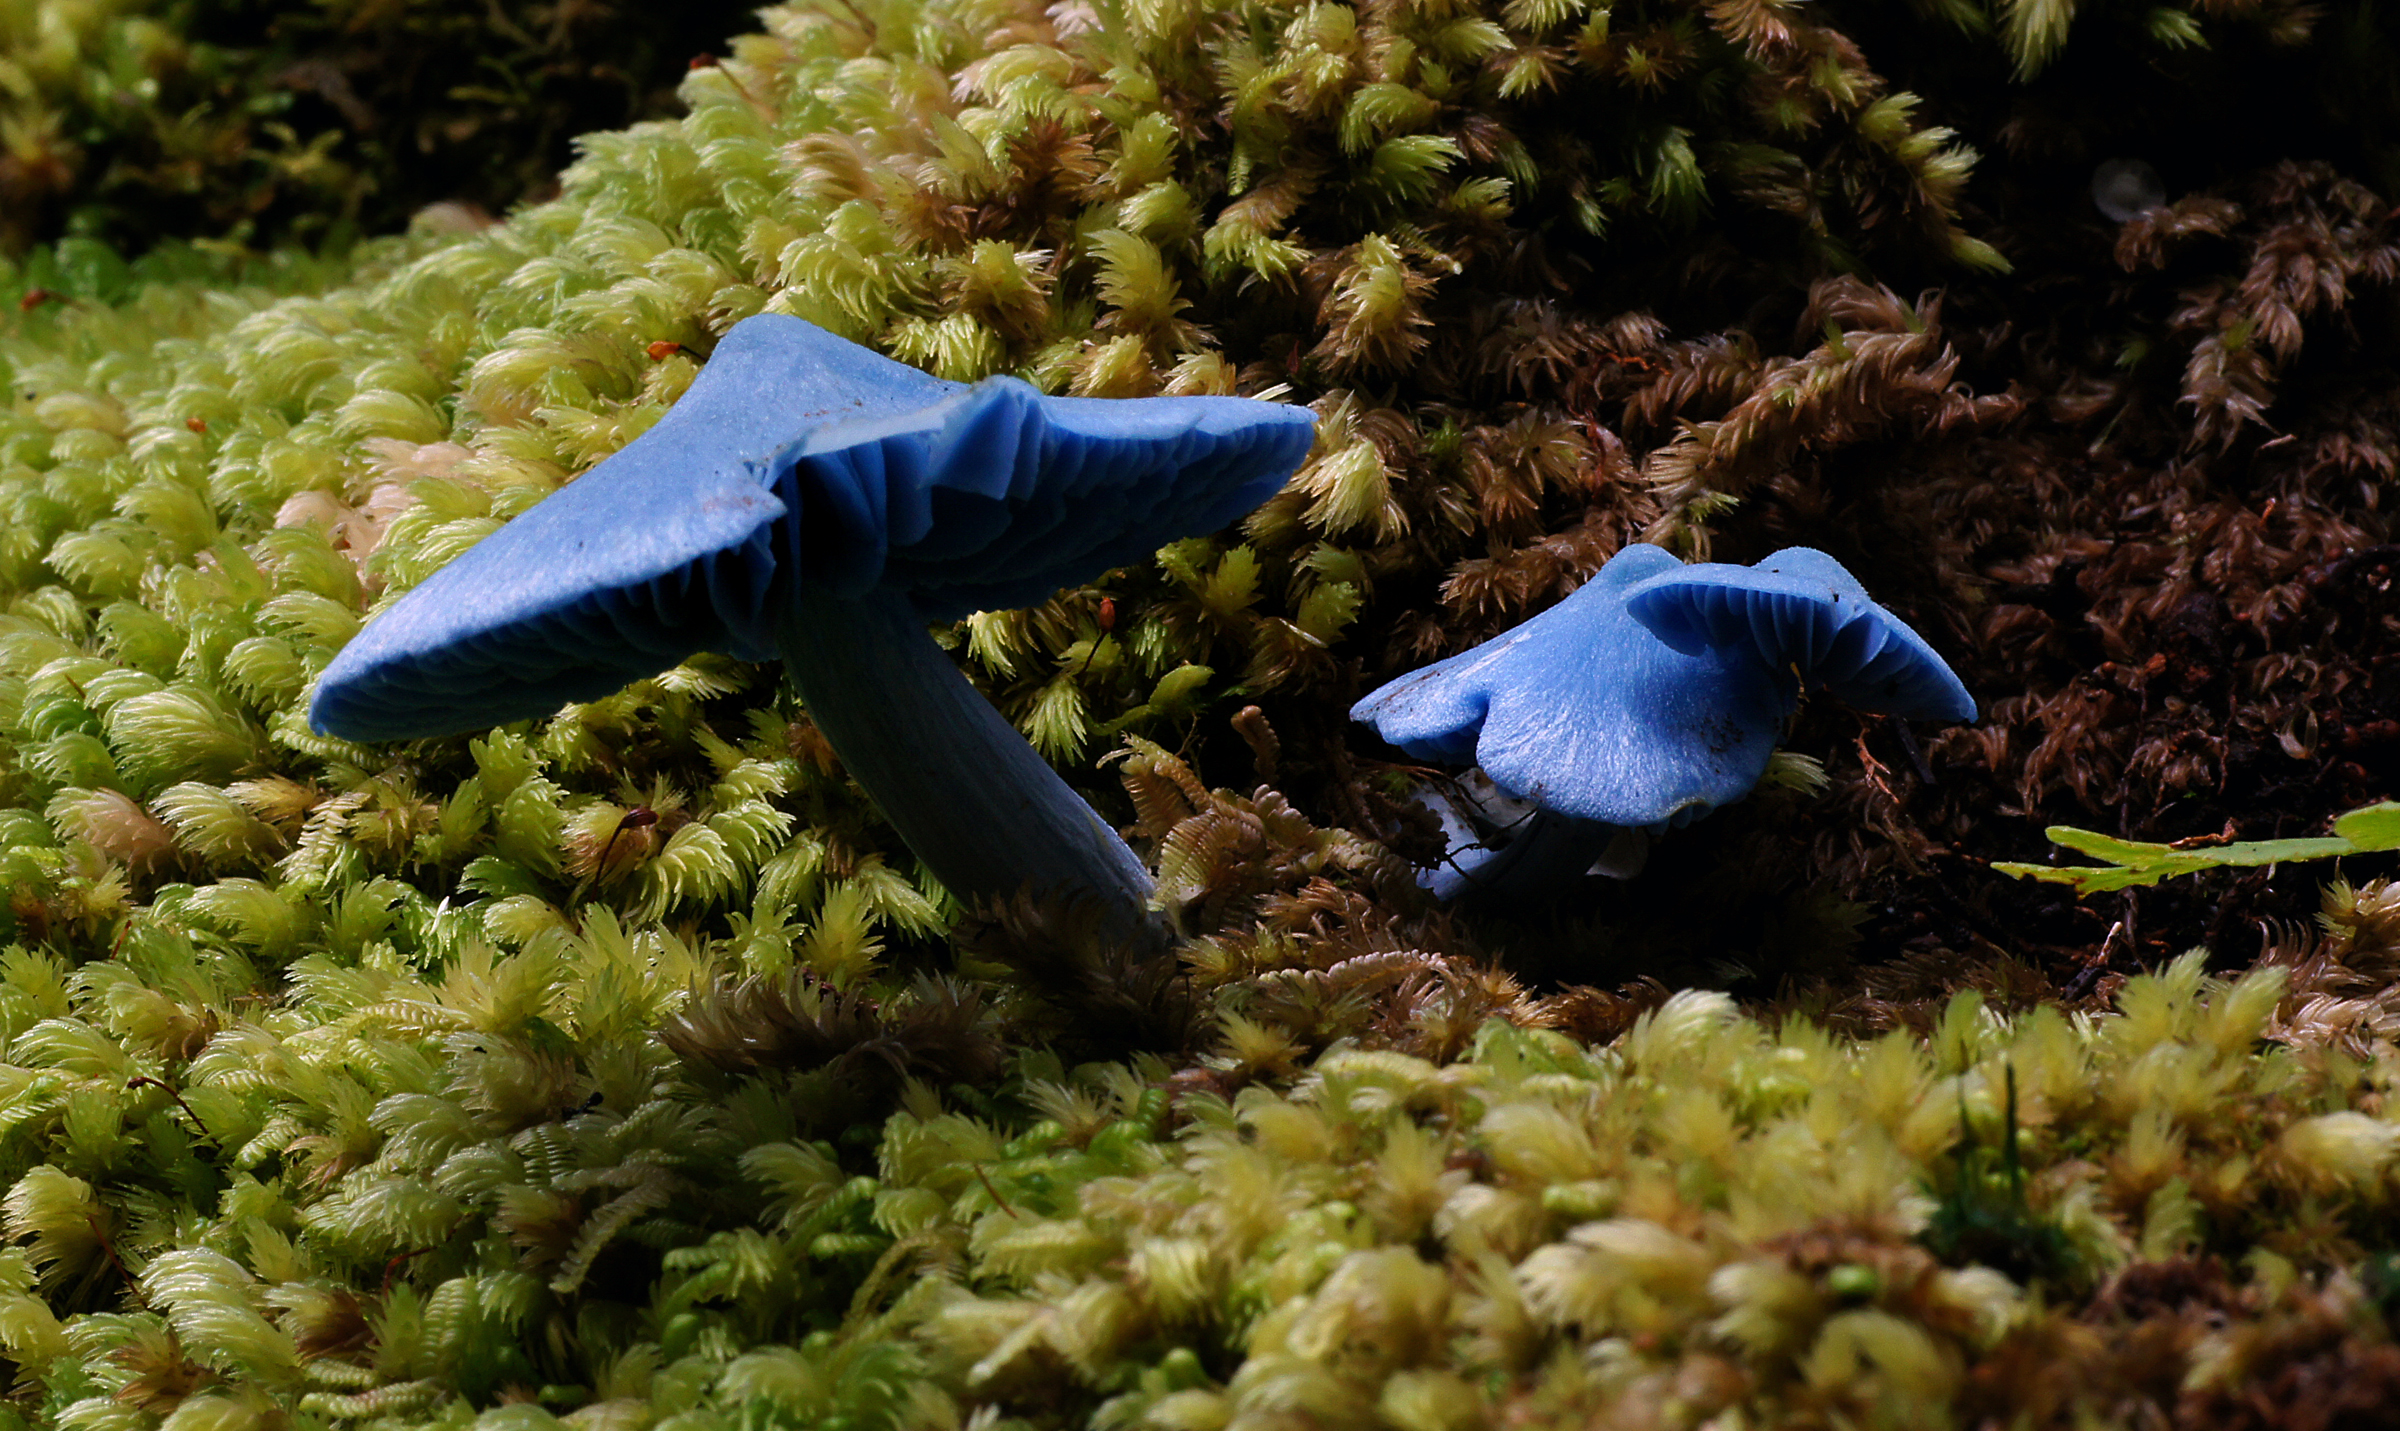
tree, nature, forest, plant, leaf, flower, moss, green, biology, autumn, botany, flora, coral reef, reef, fungi, aquarium, woodland, habitat, entolomahochstetteri, sonydslra580, bluemushroom, entoloma, ecosystem, hochstetteri, macro photography, natural environment, marine biology